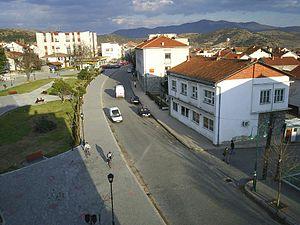
Bogdantsi ou Bogdanci est une municipalité et une petite ville du sud-est de la Macédoine du Nord. La municipalité comptait 8 707 habitants en 2002 et s'étend sur 114,54 km². La ville en elle-même compte 6 011 habitants, le reste de la population étant réparti dans les villages alentour. Bogdantsi se trouve entre Guevgueliya, principal point de passage entre la Grèce et la Macédoine du Nord, et la petite ville de Doïran, connue pour son lac.